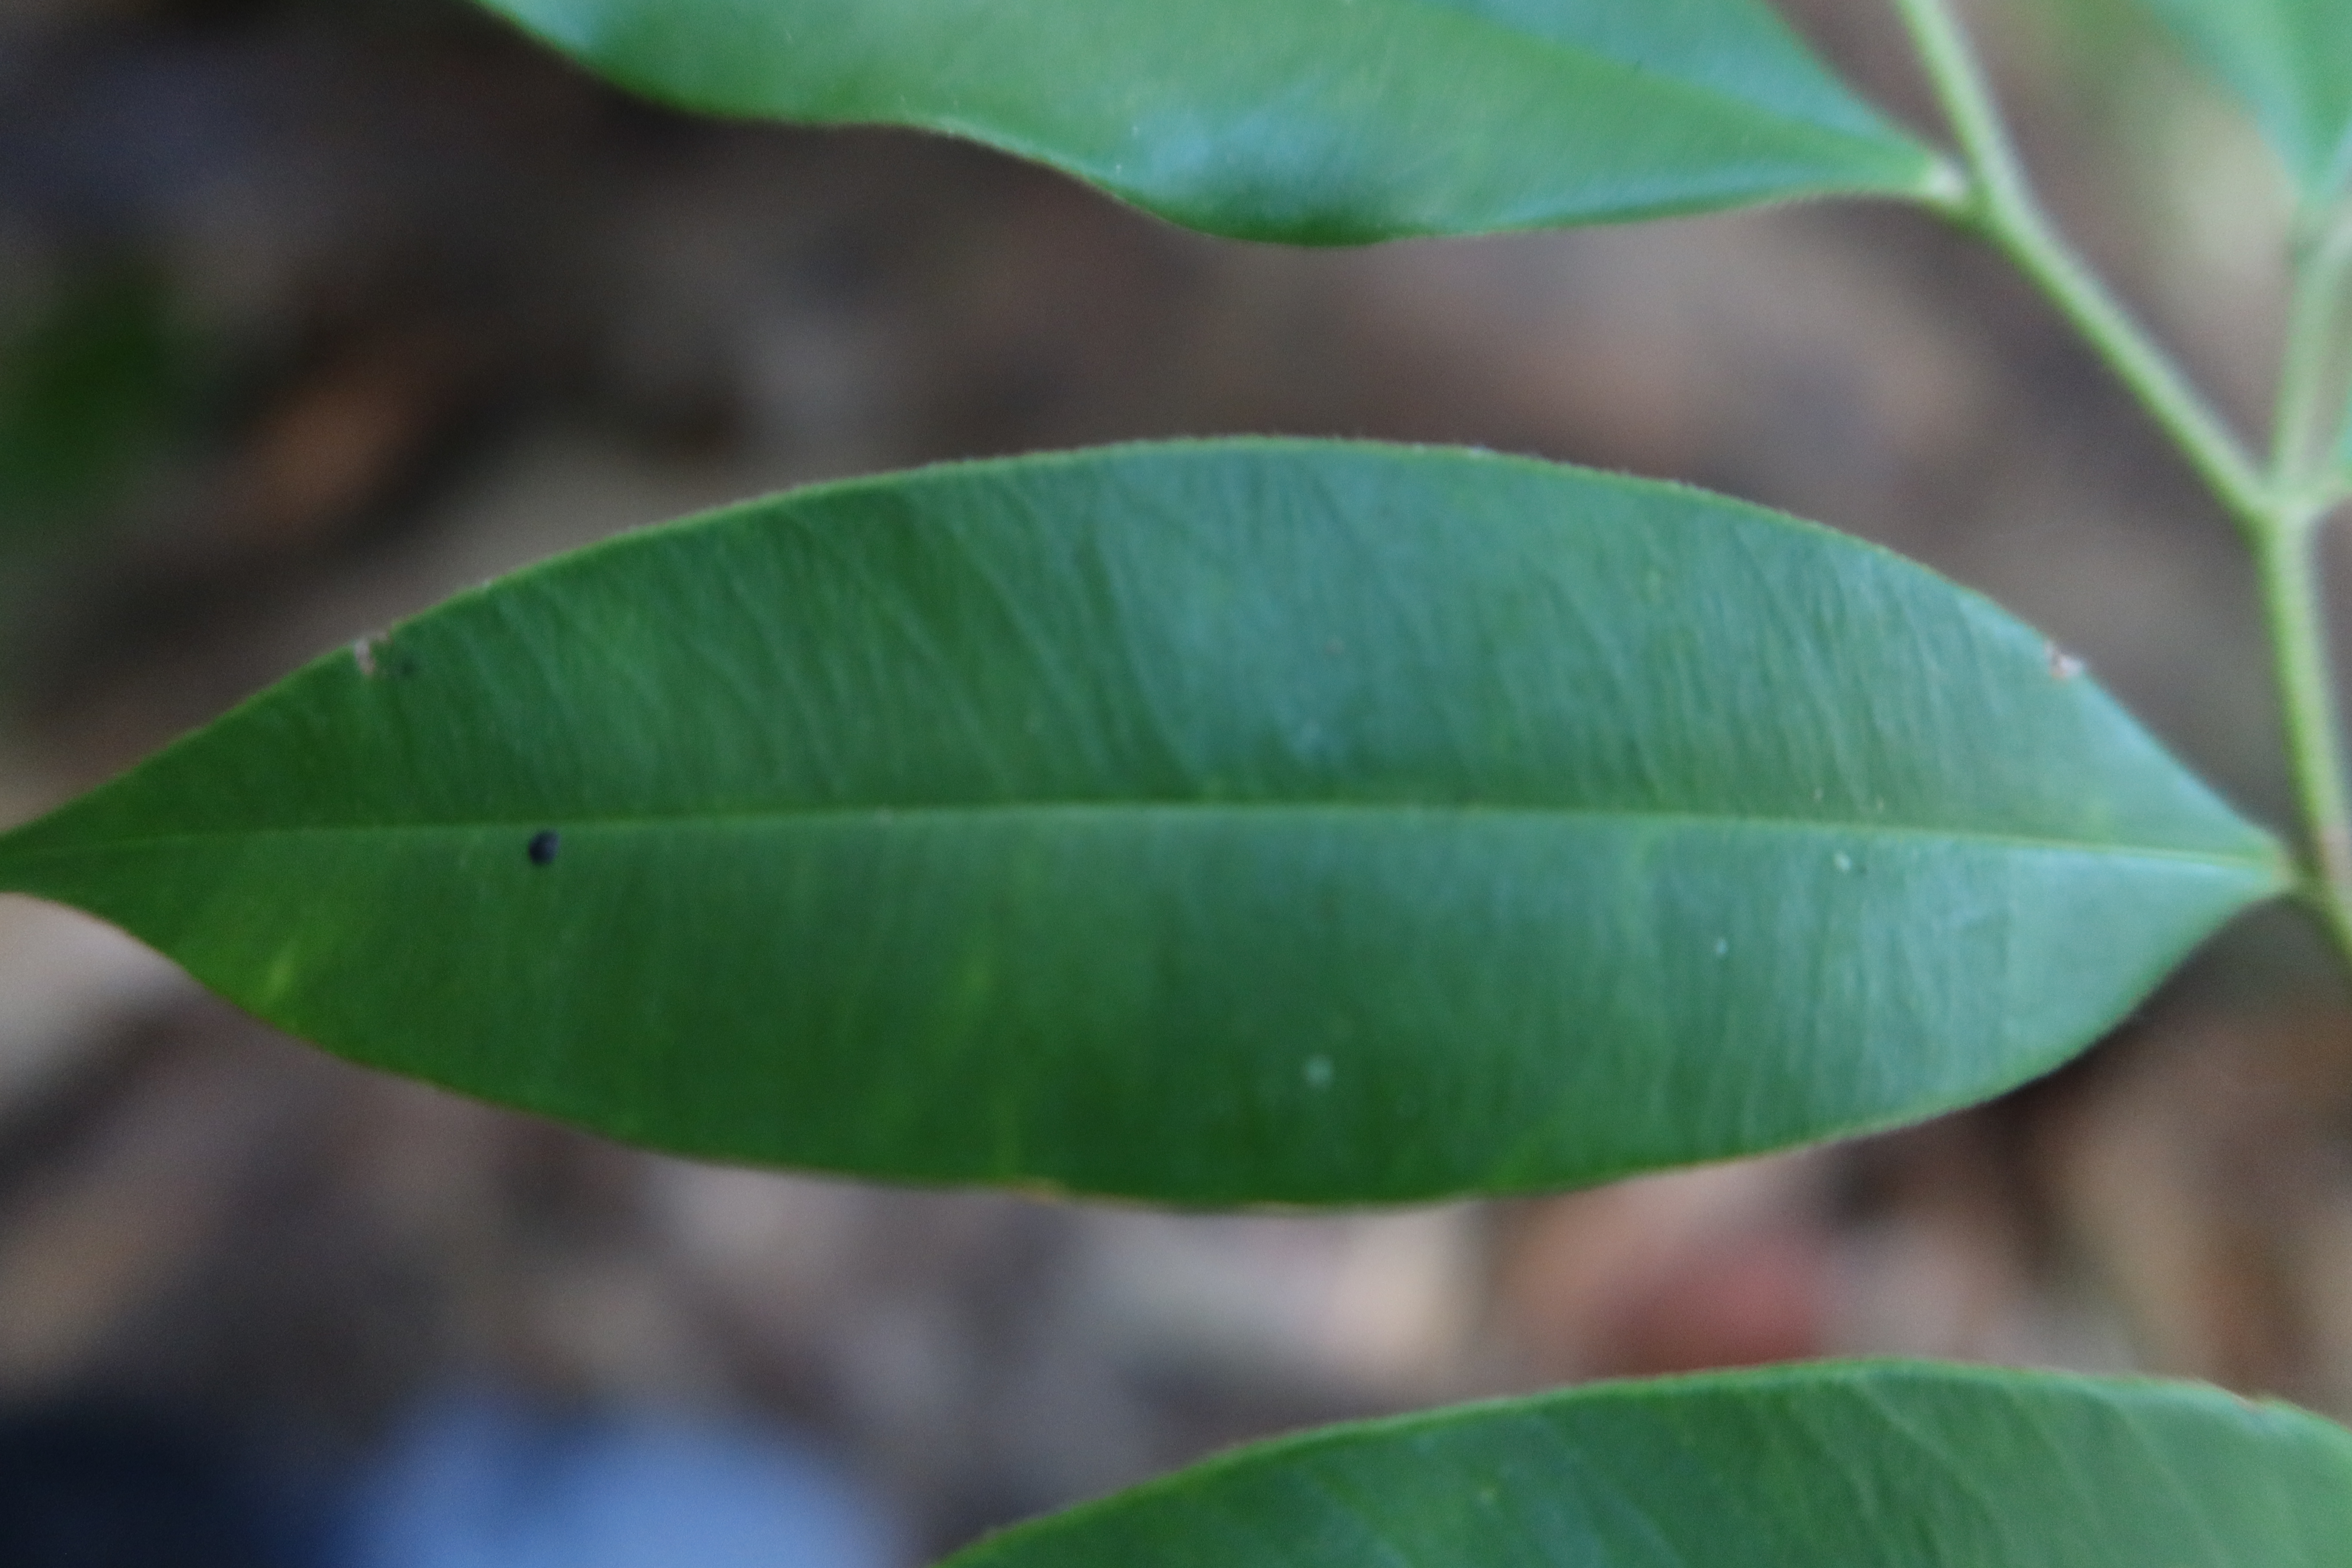
Label: Healthy